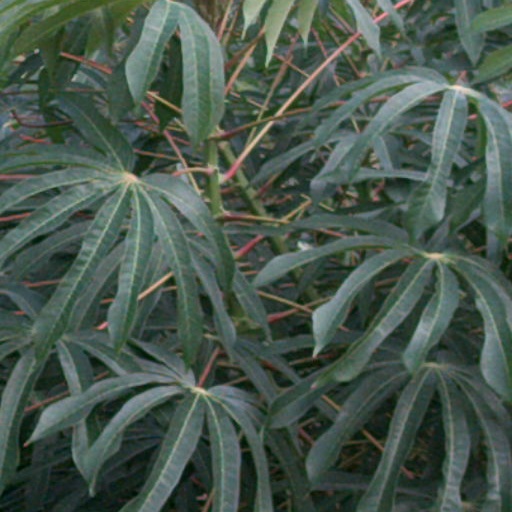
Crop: cassava